Sculptures by Ligier Richier

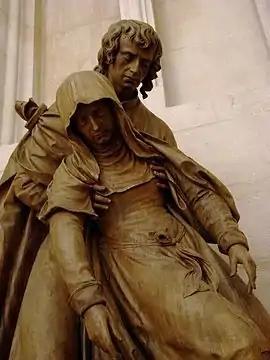
"The Swooning Virgin" or "La Pâmoison de La Vierge", in the Abbey Church of St Michel in Saint Mihiel

"The Swooning Virgin"' ("La Pâmoison de La Vierge") is also in Saint-Mihiel and in the Abbey Church there (the abbaye de bénédictins Saint-Michel). As we see in the photograph of the work shown above, St John is shown supporting the Virgin Mary who appears to have passed out, overwhelmed by grief. Scholars consider this to be what is left of a Calvary group of nine figures which was executed in the 1530s. It seems that Chatourop, the Troyes merchant mentioned in the section on Bar-le-Duc, passed by Saint-Mihiel after leaving Bar-le-Duc and paid a visit to the Abbey Church. Here he wrote of having seen several works of sculpture by Ligier but he did not give a full description of these works.